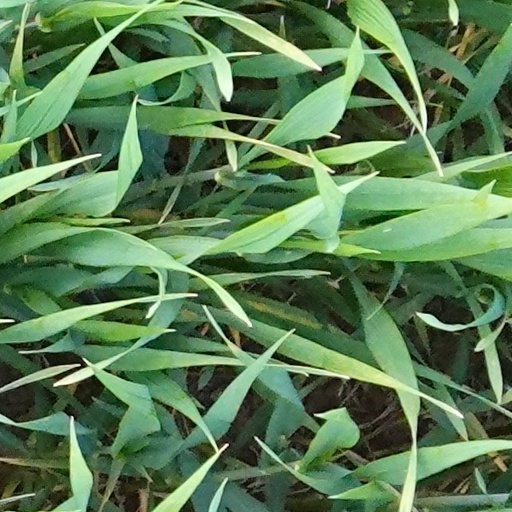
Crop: wheat